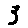
Label: 3